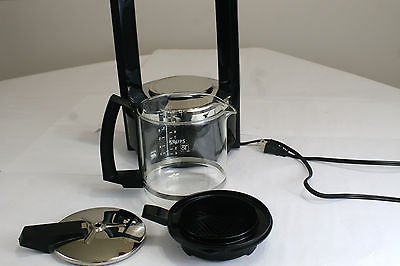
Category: coffee maker